Xu Fu

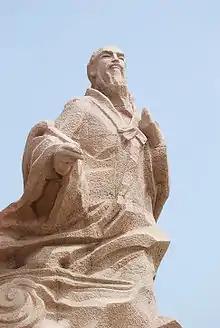
A statue of Xu Fu in Weihai, Shandong

Xu Fu (Hsu Fu) was a Chinese alchemist and explorer. He was born in 255 BC in Qi, an ancient Chinese state, and disappeared at sea in 210 BC. He served as a court sorcerer in Qin dynasty China. Later, he was sent by Qin Shi Huang to the eastern seas twice to look for the elixir of life. His two journeys occurred between 219 BC and 210 BC. It was believed that the fleet included 60 barques with soldiers, ship crewmen, and 3,000 boys and 3,000 girls, and craftsmen of different fields. After he embarked on a second mission in 210 BC, he never returned.